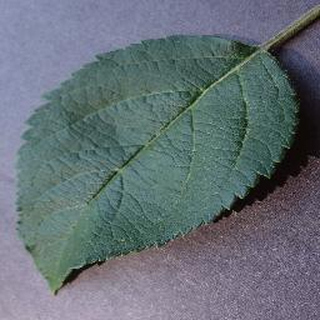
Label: healthy_apple